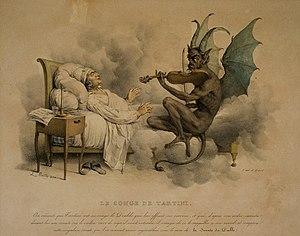
Le Songe de Tartini par Louis-Léopold Boilly (1761-1845). Illustration de l'anecdote légendaire sur l'origine de la Sonate des trilles du Diable de Giuseppe Tartini.